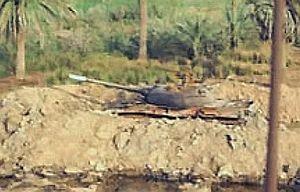
Les Type 69 et Type 79 sont des chars de combat chinois de première génération créés à partir du Type 59 : comme leurs prédécesseurs, ils possèdent un espace entre les deux premières roues. Ils ont été les premiers chars construits par la Chine sans expertise extérieure.